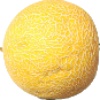
Label: Cantaloupe 1